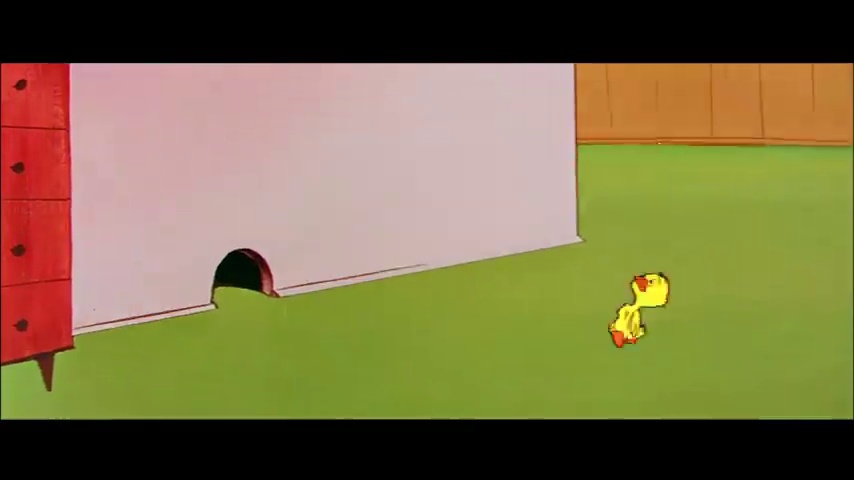
Portrait style: Cartoon Portrait